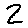
Label: 2